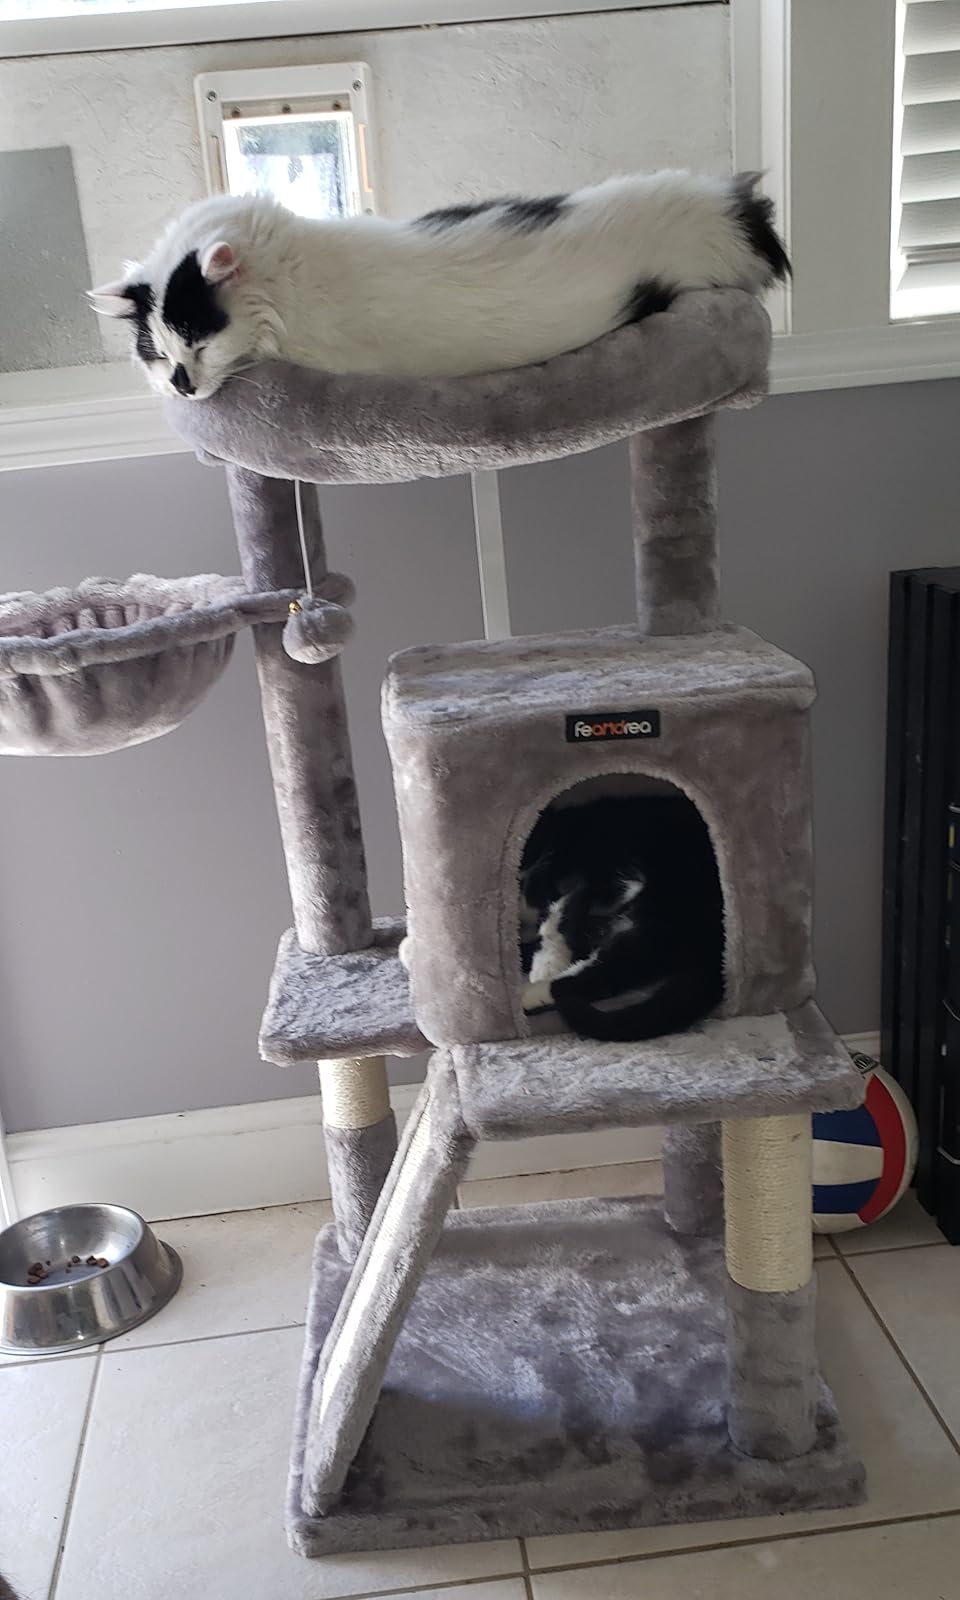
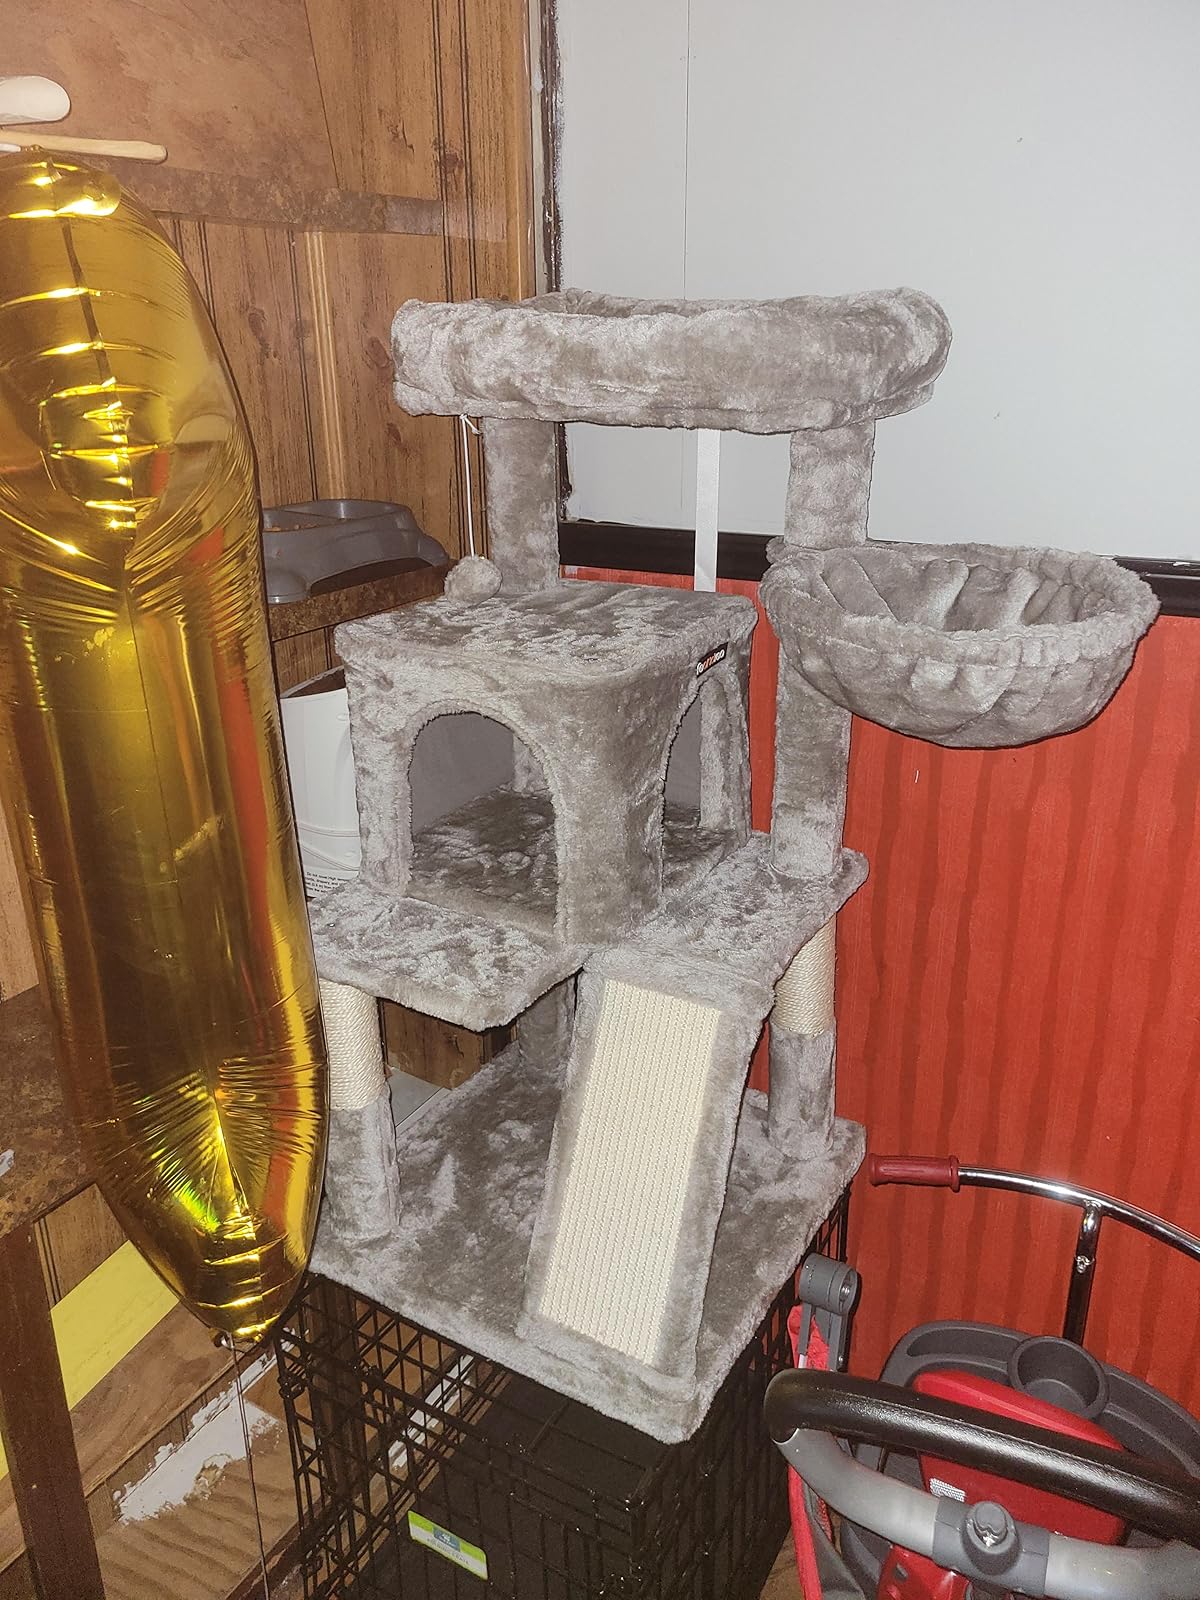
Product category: items_cat tree
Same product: yes